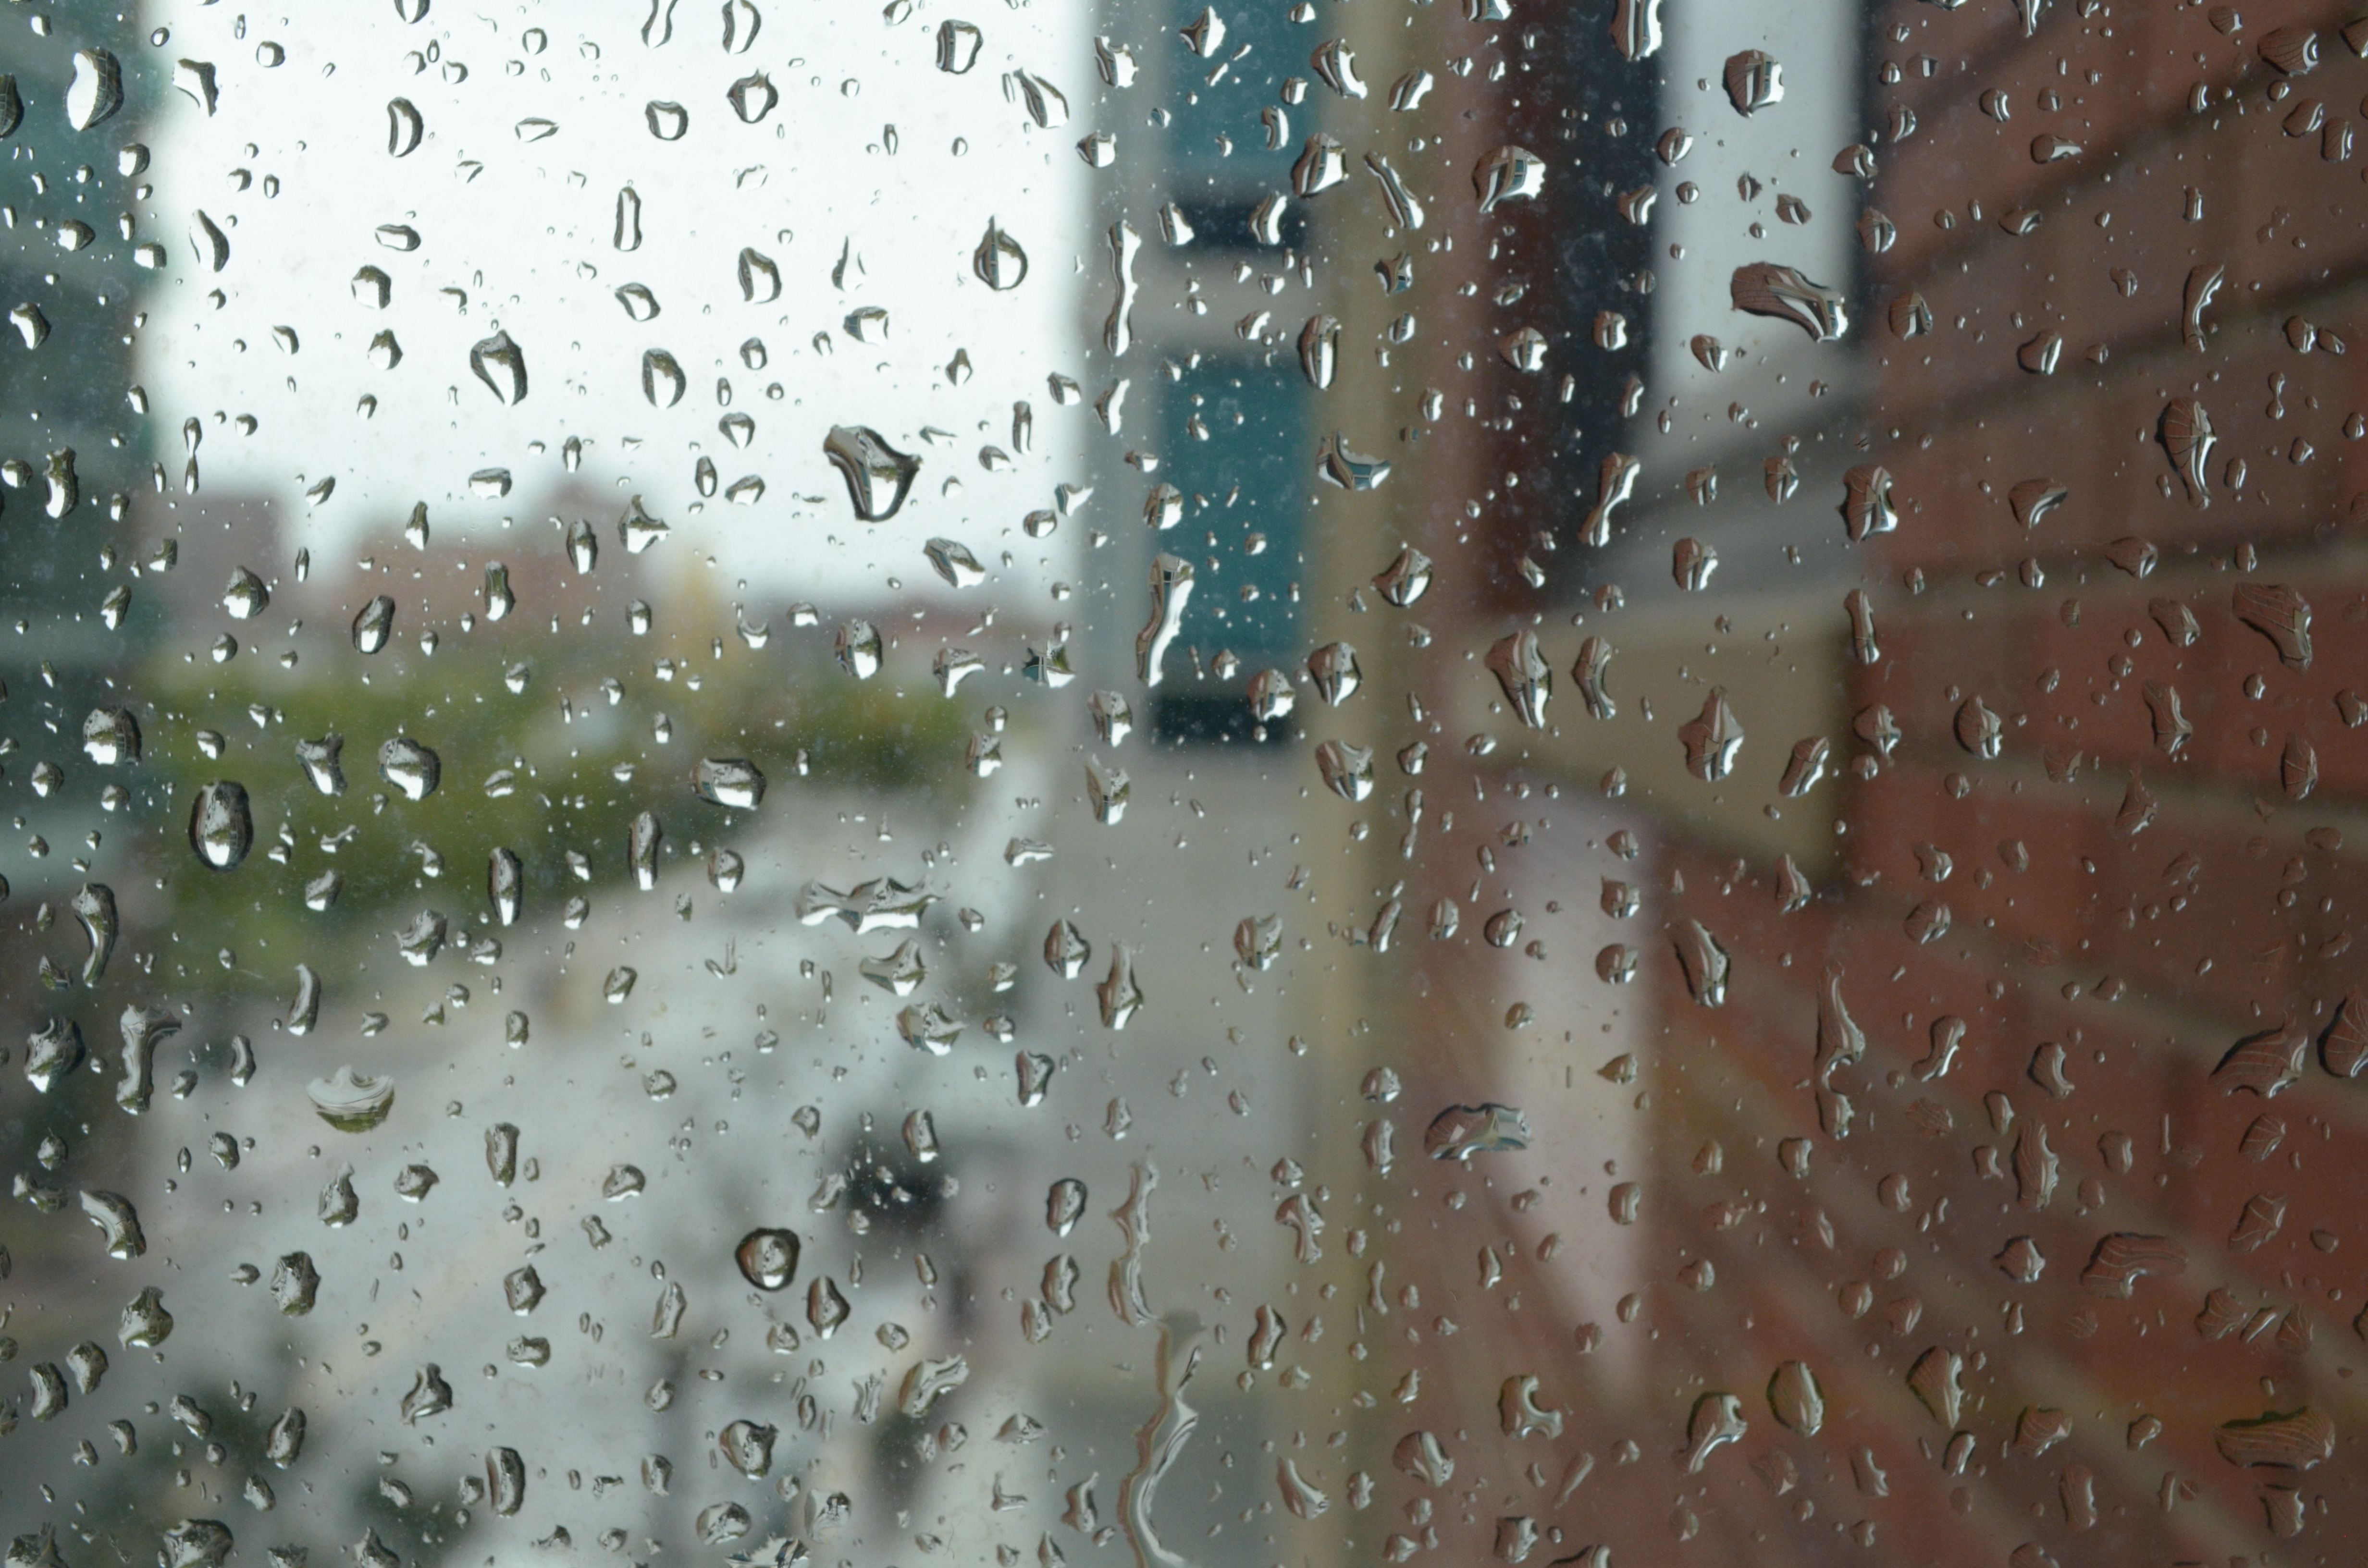
water, snow, texture, rain, window, weather, clean, raindrops, freezing, rainy day, rain drops, water drops